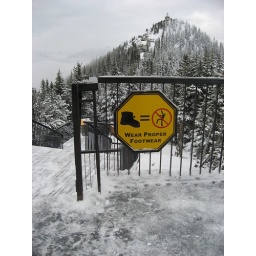
Wear proper footwear to drop kick the person in the red circle